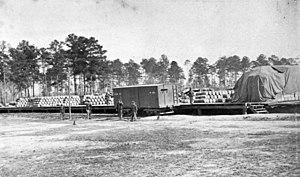
Premier conflit total de l'ère moderne, la guerre de Sécession met en exergue le rôle déterminant que les chemins de fer joueront dans les conflits à venir, en particulier dans le domaine de la logistique et du transport de troupes. Le réseau particulièrement bien développé du Nord est d'un précieux secours pour le soutien logistique des opérations lointaines de l'armée de l'Union, tandis que les lacunes du réseau confédéré - dues principalement au faible niveau de développement industriel des États sécessionnistes - contribuent pour une bonne part à la défaite du Sud. Les deux camps comprennent d'emblée l'importance de cette nouvelle technologie dans la guerre moderne et consacrent d'importants moyens en hommes et en matériels à la destruction des réseaux ennemis et à la protection, la maintenance et le développement de leurs propres chemins de fer. Tout au long du conflit, de nombreux combats ont ainsi les lignes, des dépôts ou des nœuds ferroviaires pour enjeux et objectifs.